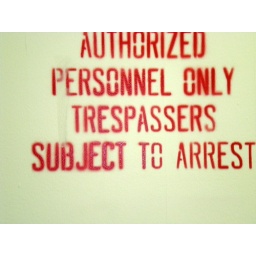
Stenciled onto the wall of a corridor leading to a now-padlocked restroom at Springfield Mall in Virginia.